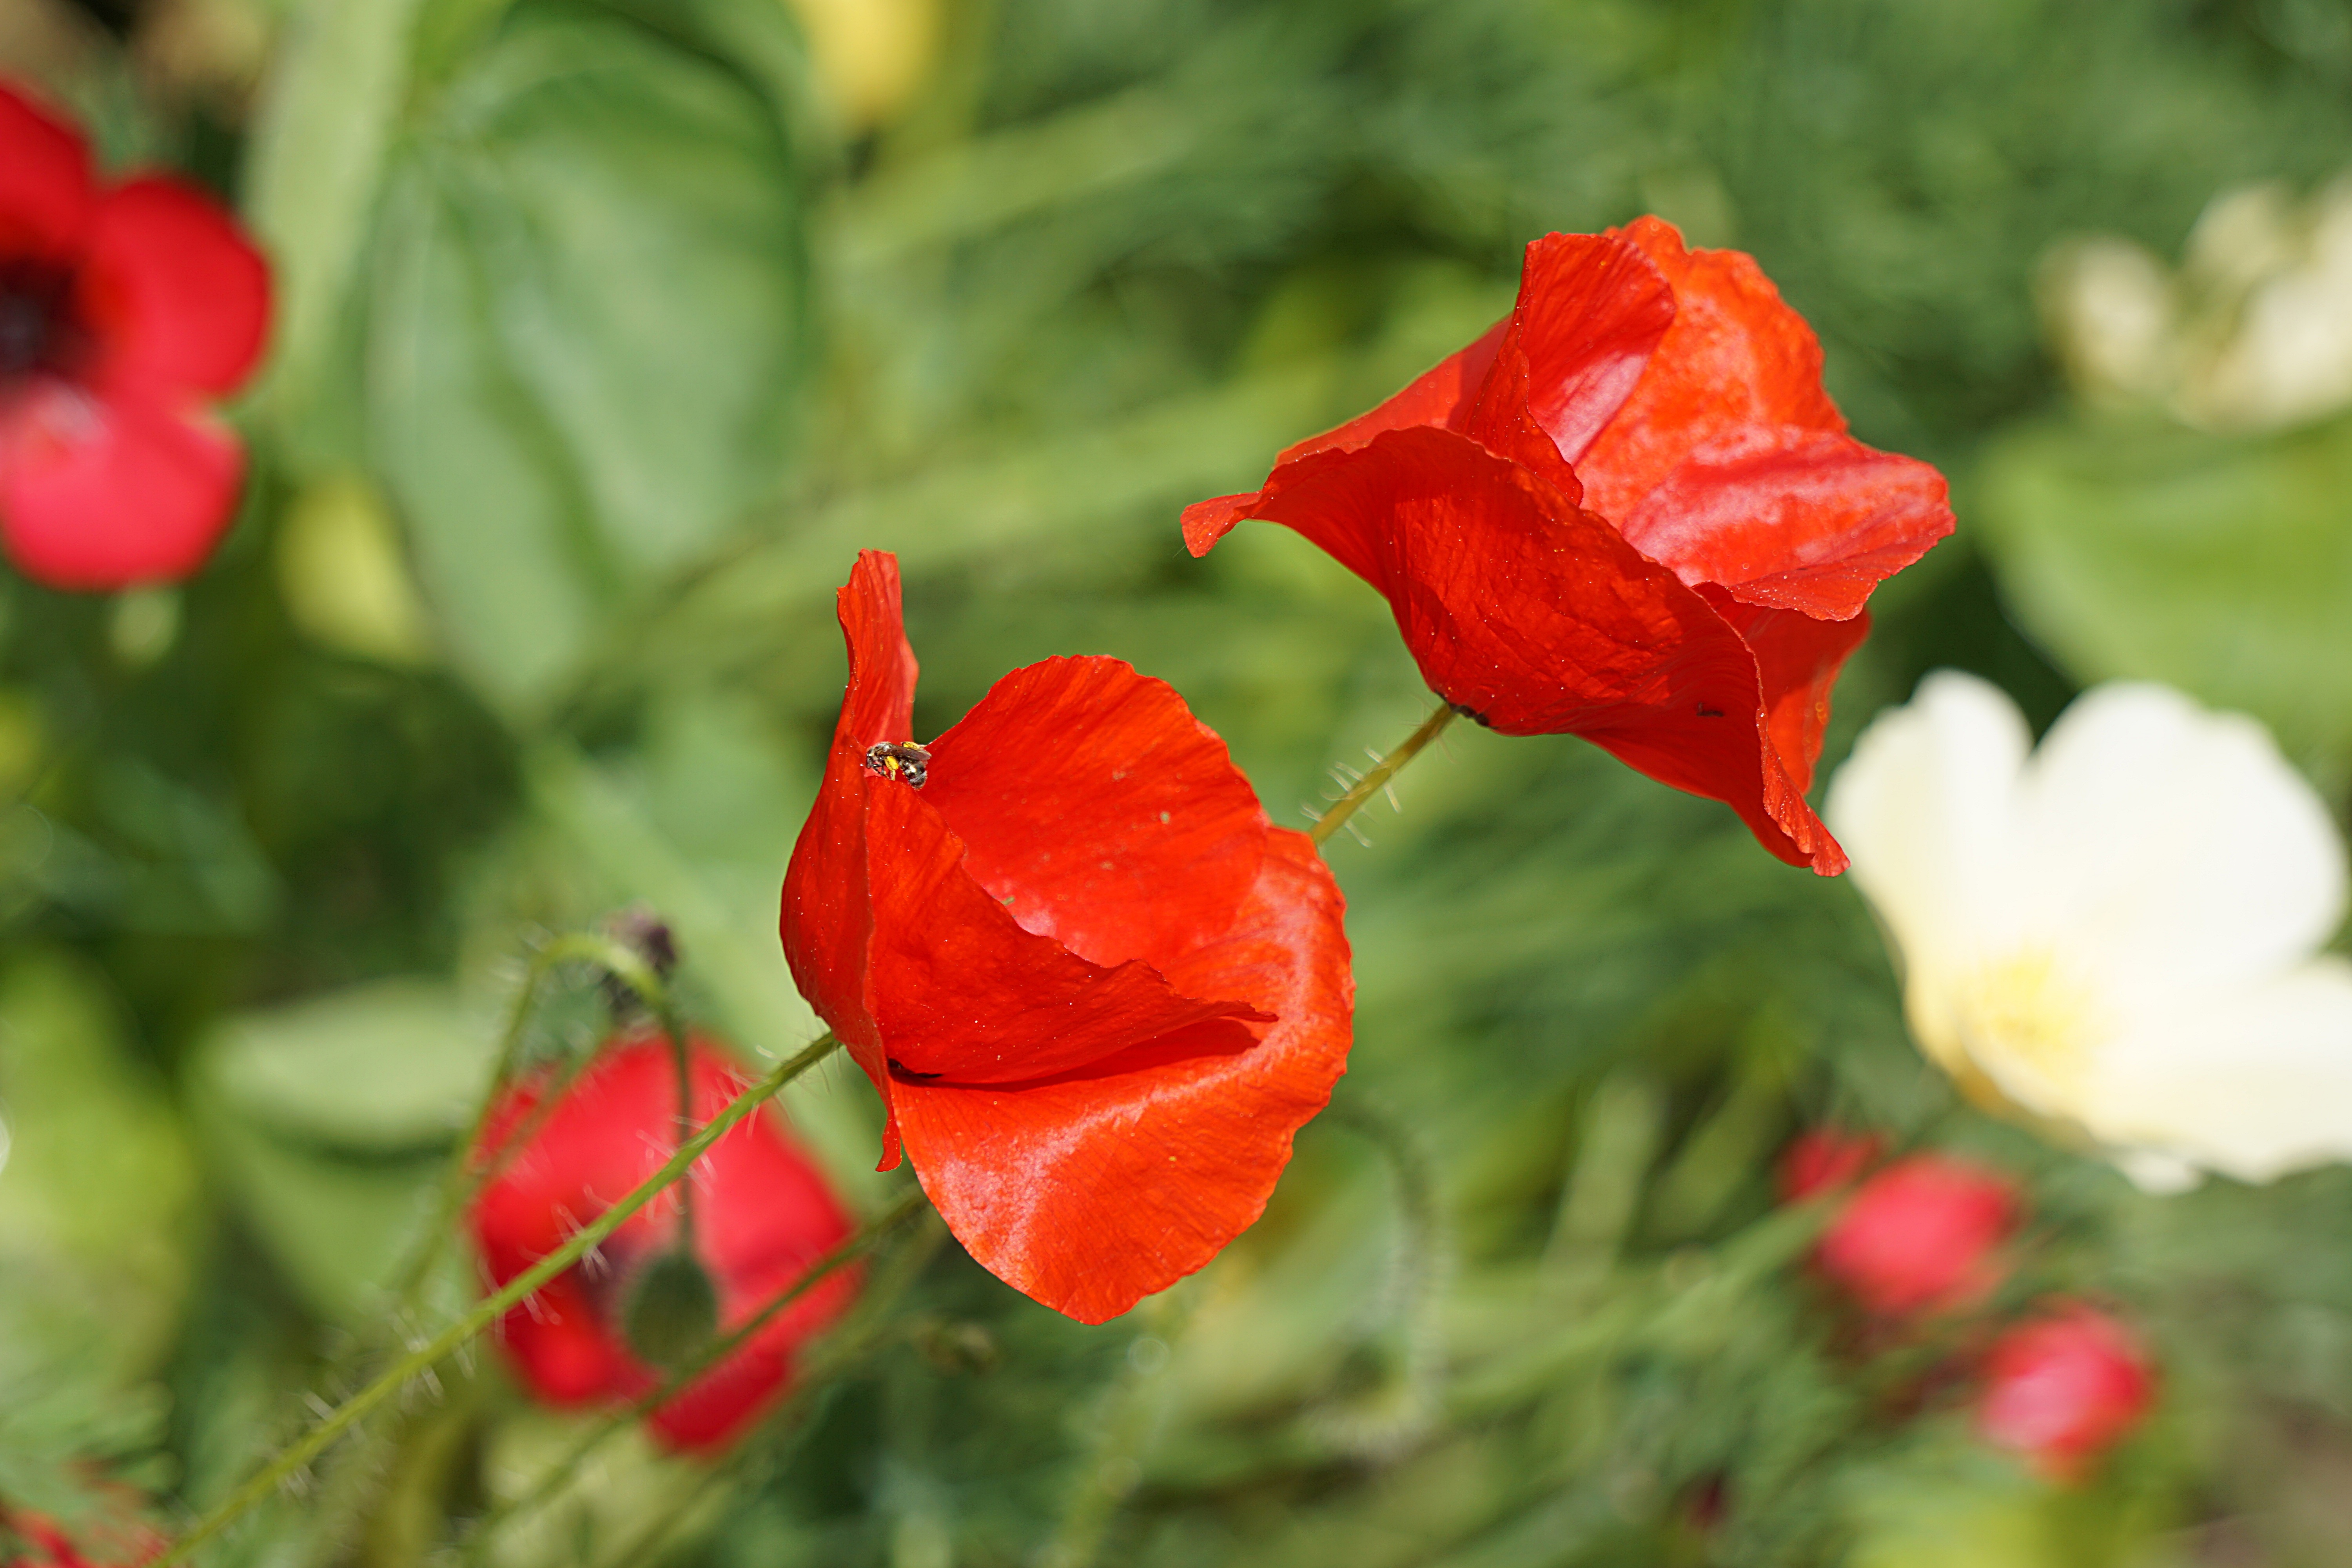
nature, plant, flower, petal, summer, red, botany, flora, wildflower, flowers, poppy, poppies, flowering, coquelicot, macro photography, summer flowers, flowering plant, rose family, annual plant, land plant